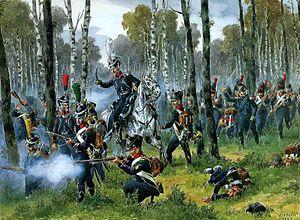
Une compagnie d'infanterie légère française dans les bois.
Pierre Belon Lapisse, né le 25 novembre 1762 à Lyon et mort le 30 juillet 1809 à Santa Olalla en Espagne, des suites de ses blessures reçues à la bataille de Talavera, est un général français de la Révolution et de l’Empire. Il s'enrôle à 16 ans dans l'armée française sous le règne de Louis XVI et participe à la guerre d'indépendance américaine. Officier au moment où éclate la Révolution française, son beau comportement à l'armée d'Italie lui vaut le grade de général de brigade en 1799. Il s'illustre au sein du VIIᵉ corps d'armée à Dornbirn, Iéna, Czarnowo, Golymin et Eylau. Promu à la tête d'une division du Iᵉʳ corps de Victor, il se signale encore à la bataille de Friedland le 14 juin 1807.